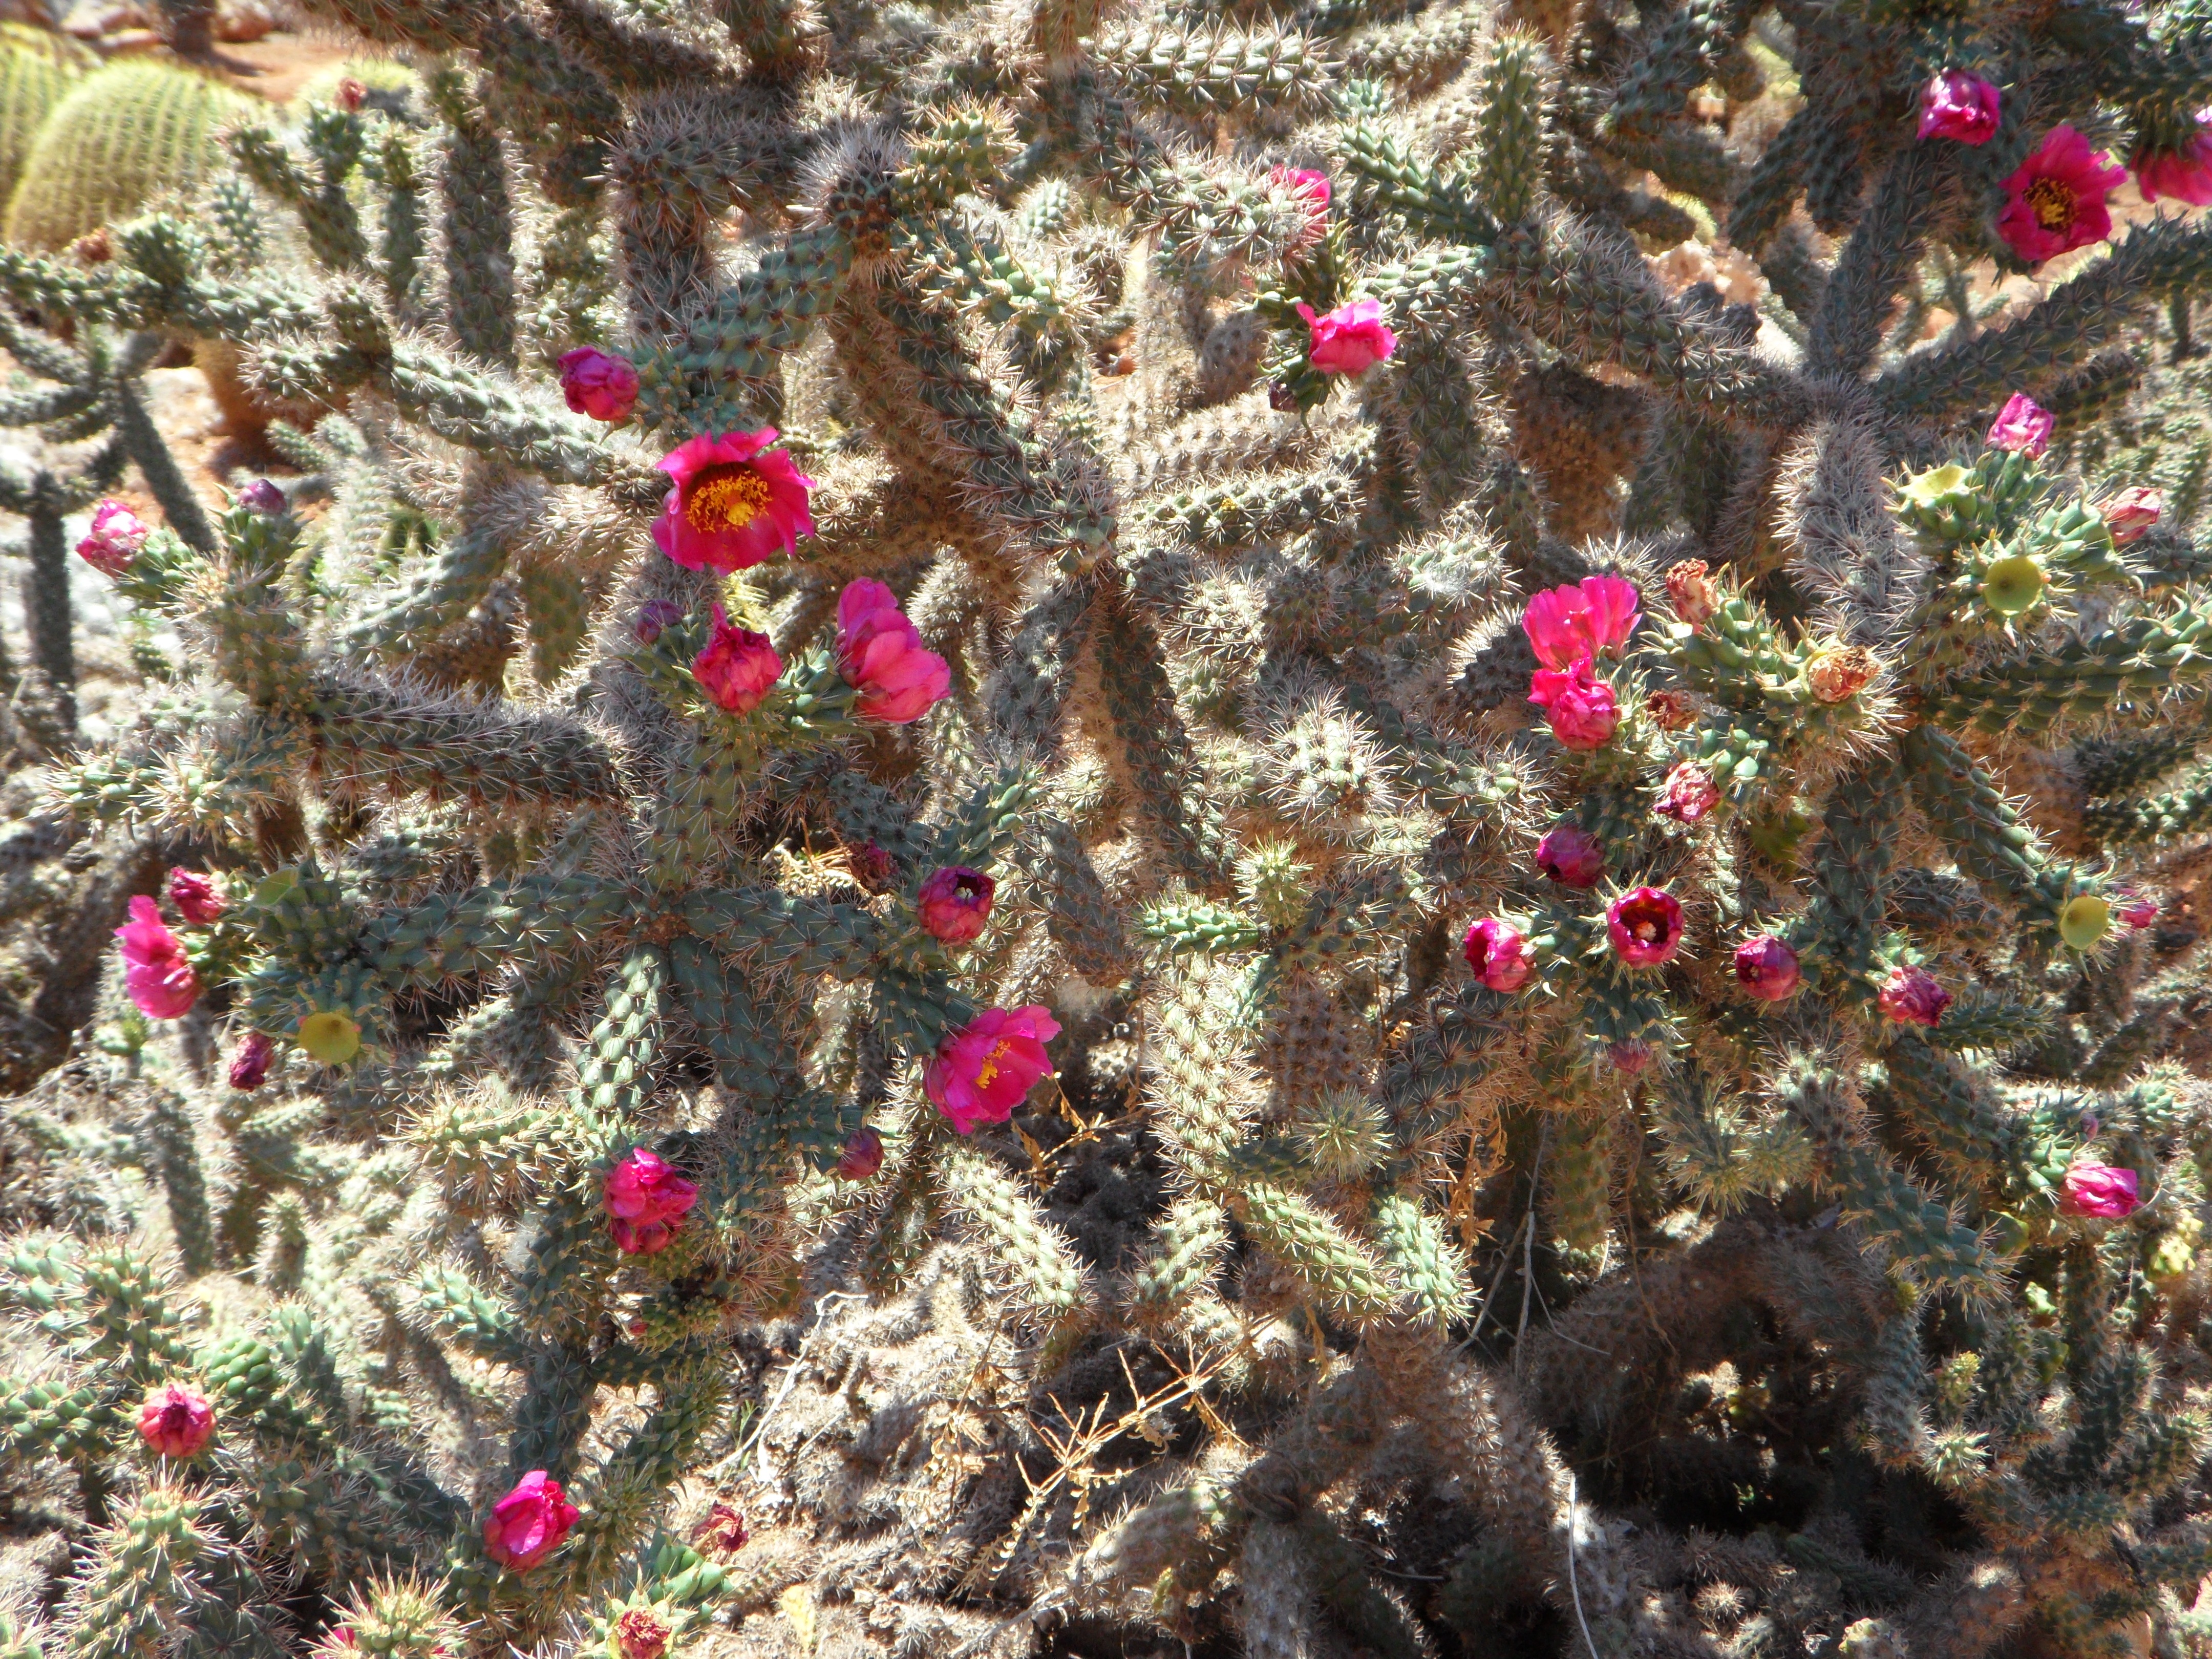
tree, branch, blossom, cactus, plant, flower, bloom, botany, pink, flora, christmas tree, coral, coral reef, flowers, christmas decoration, spruce, cactus blossom, splash of color